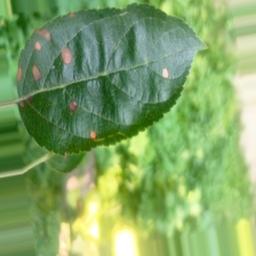
Label: Alternaria